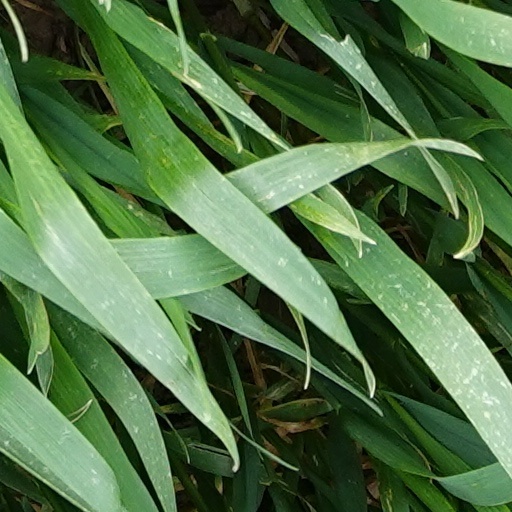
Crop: wheat